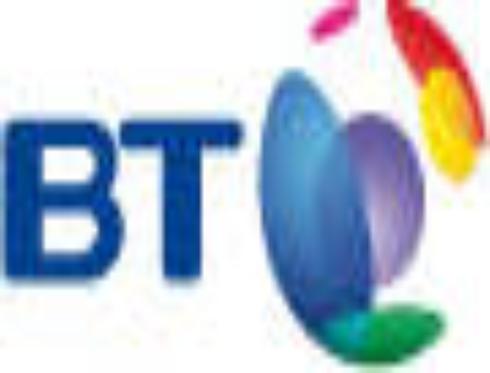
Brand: BT Conferencing
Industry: Others